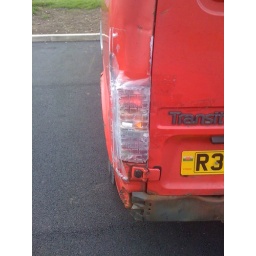
Spotted in Llanberis. A plastic bottle used to fix a broken light on a van.